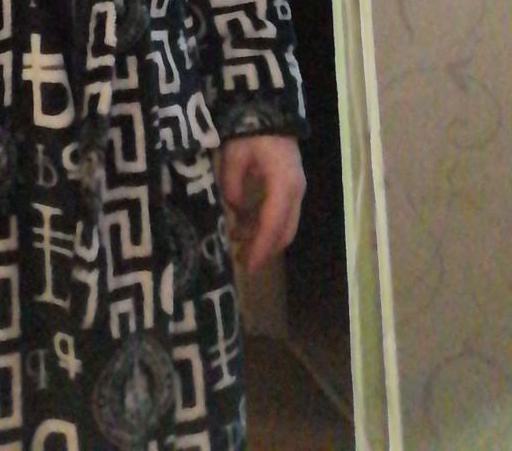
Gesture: no_gesture